Scott Huffaker

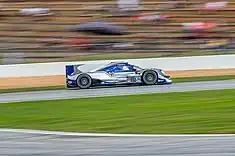
Huffaker's Oreca 07 at Road Atlanta in 2020.

In 2019, Huffaker continued with PR1/Mathiasen Motorsports, however began competing in sports car racing rather than single seaters. He took on a drive in the IMSA Prototype Challenge, piloting a Ligier JS P3 alongside Mike Guasch and later Chris Archinaco. Huffaker claimed one podium in 2019, finishing second at Mosport behind eventual series champions Austin McCusker and Rodrigo Pflucker. After that race, Huffaker was nominated to take part in the Team USA Scholarship shootout at Road America, where he'd compete for the chance to race in the Formula Ford Festival and Walter Hayes Trophy events in England. Following the shootout, Huffaker and Josh Green were awarded the scholarship, and traveled to England to take part in the two events with Cliff Dempsey Racing. Huffaker began his Walter Hayes Trophy campaign with a victory in his heat race, taking advantage of a collision between leaders Joey Foster and Michael Moyers. He then scored a victory in his semi-final event, before claiming third in the overall final.